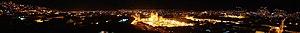
Panorama de la ville de Cuzco au Pérou. Les photos ont été prises depuis l'hotel de Resbalosa près de la Plaza del Armas.